English Civil War

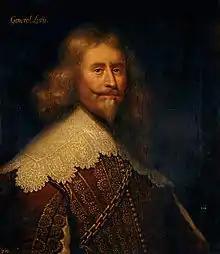
Alexander Leslie, 1st Earl of Leven, Lord General of the Covenanter Army and one of the victors of Marston Moor

Two weeks after the King had raised his standard at Nottingham, Essex led his army north towards Northampton, picking up support along the way (including a detachment of Huntingdonshire cavalry raised and commanded by Oliver Cromwell). By mid-September Essex's forces had grown to 21,000 infantry and 4,200 cavalry and dragoons. On 14 September he moved his army to Coventry and then to the north of the Cotswolds, a strategy that placed it between the Royalists and London. With the size of both armies now in the tens of thousands and only Worcestershire between them, it was inevitable that cavalry reconnaissance units would meet sooner or later. This happened in the first major skirmish of the Civil War, when a troop of about 1,000 Royalist cavalry under Prince Rupert, a German nephew of the King and one of the outstanding cavalry commanders of the war, defeated a Parliamentary cavalry detachment under Colonel John Brown at the Battle of Powick Bridge, which crossed the River Teme close to Worcester.